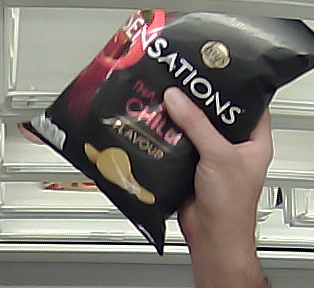
Product: lays_chill